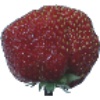
Label: strawberry_wedge